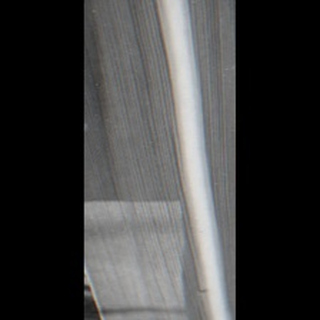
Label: healthy_sugarcane